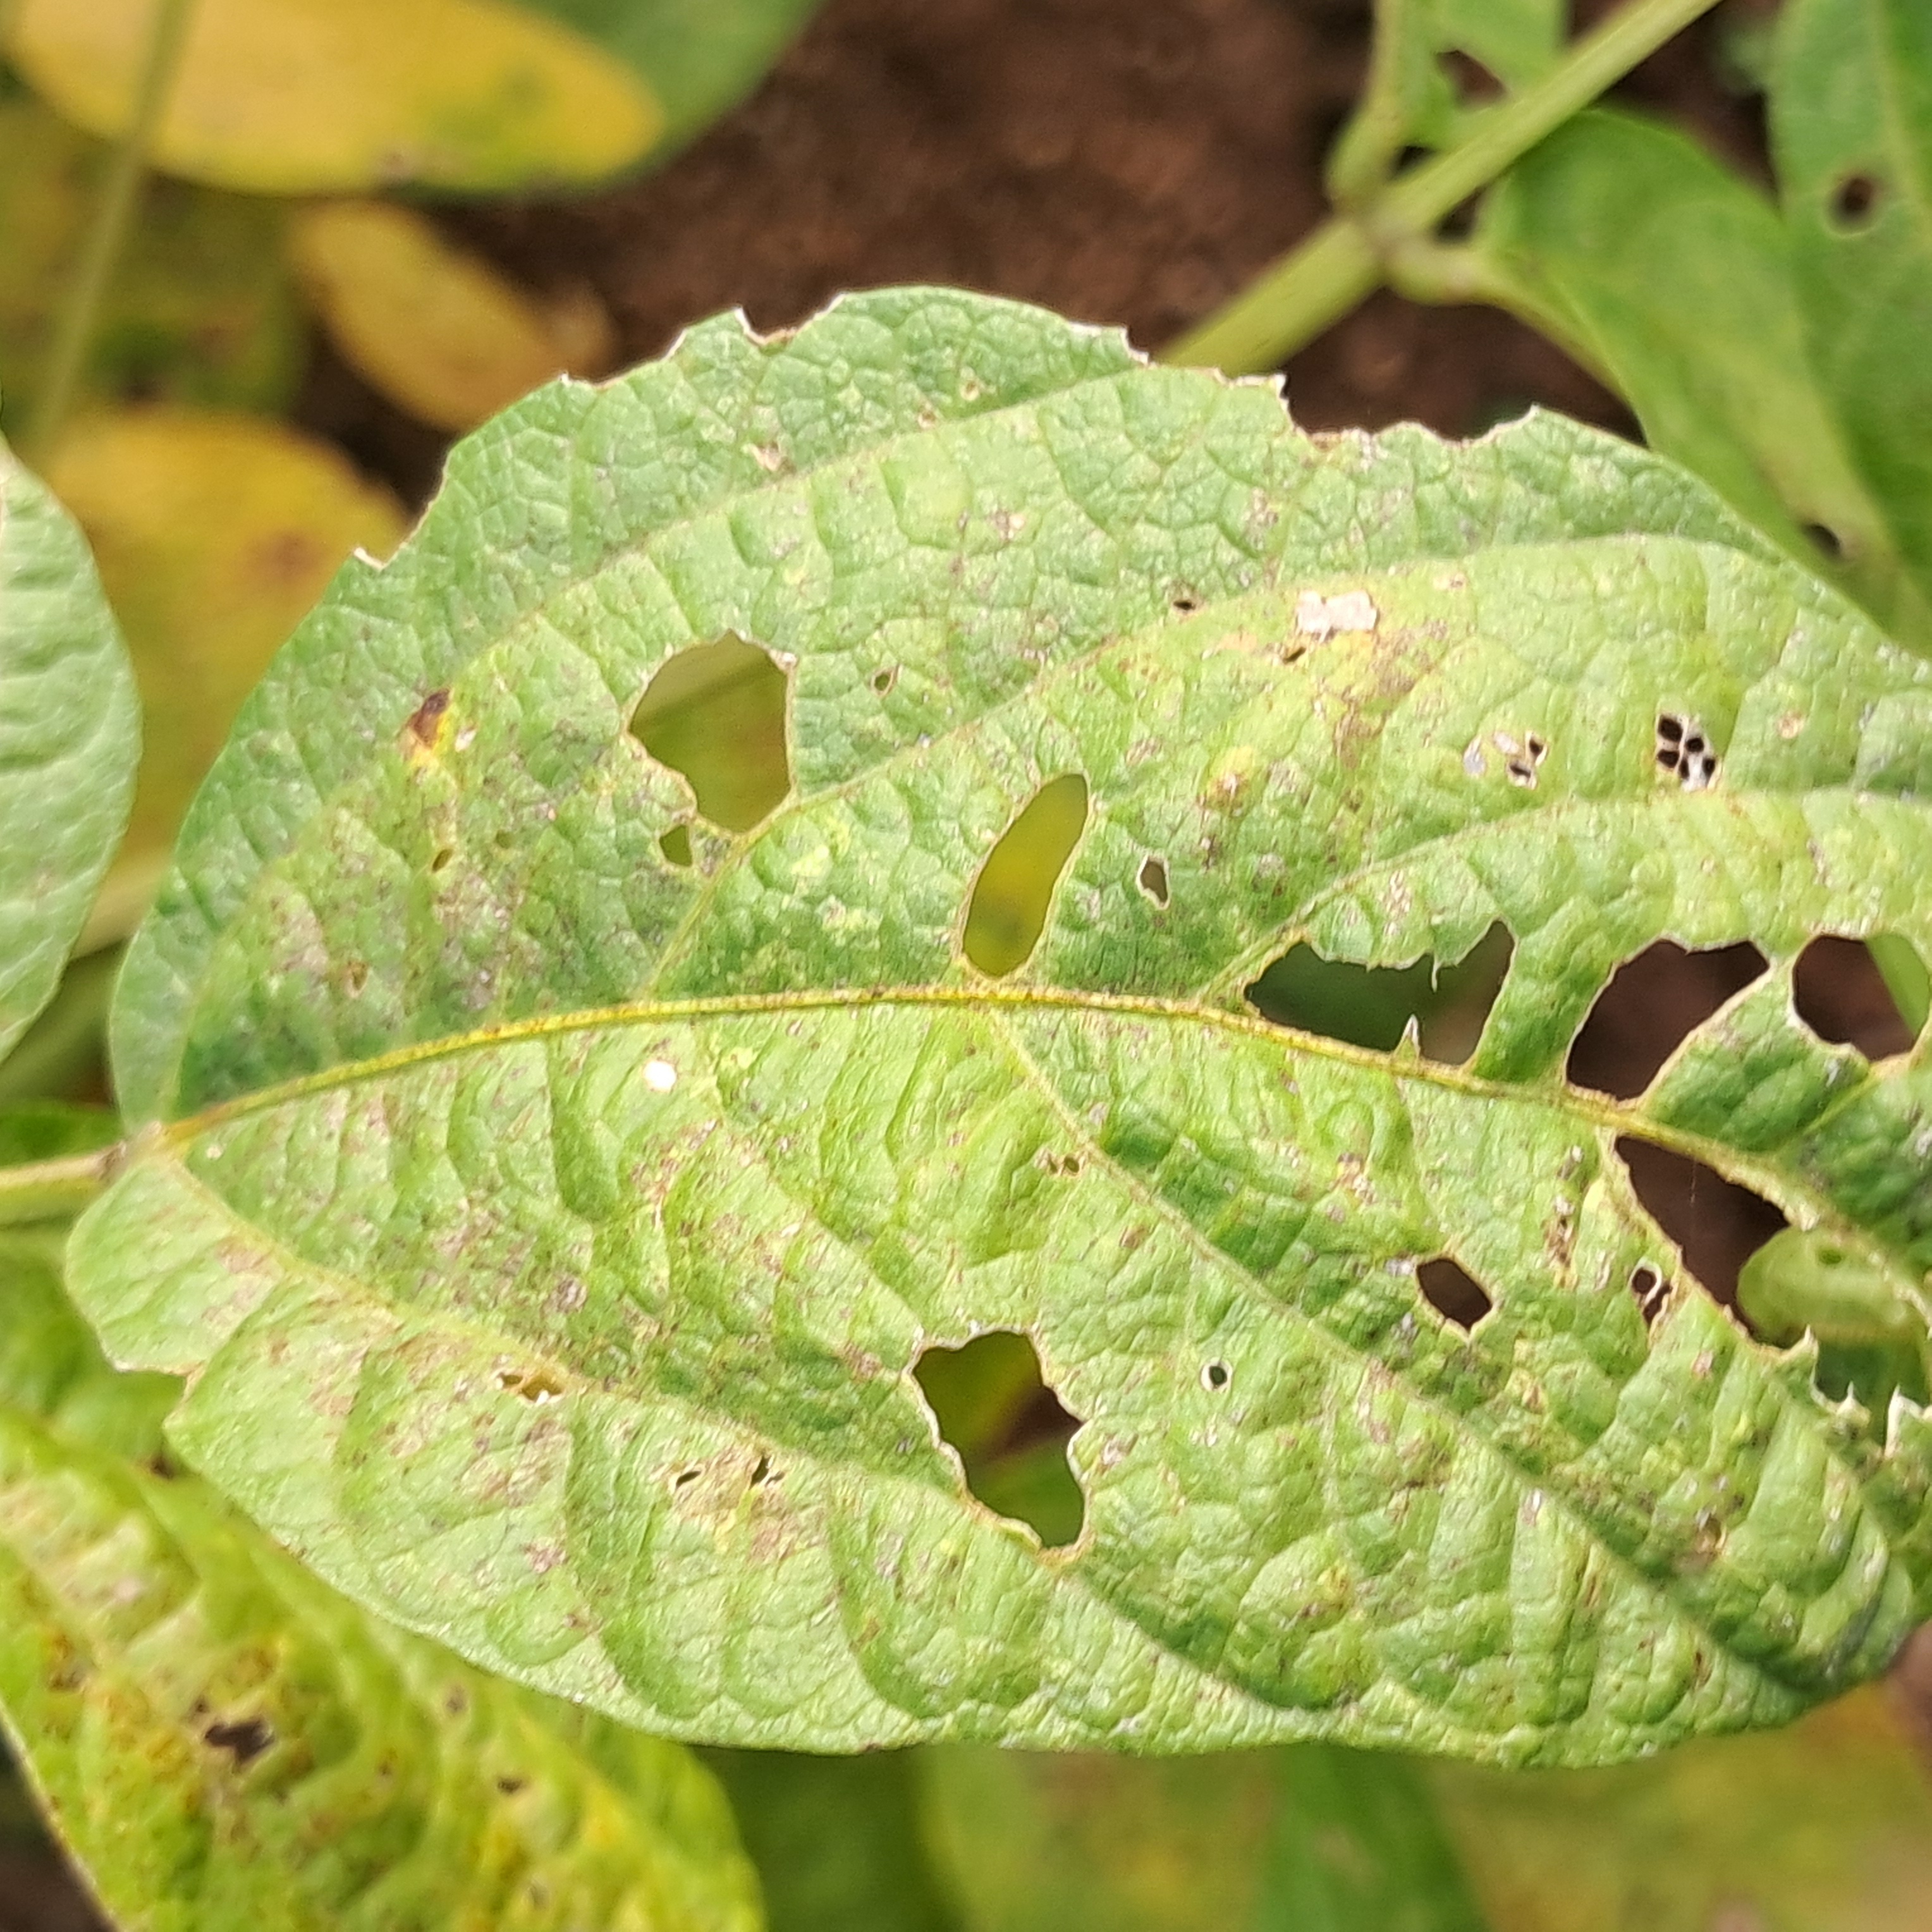
Label: Mosaic